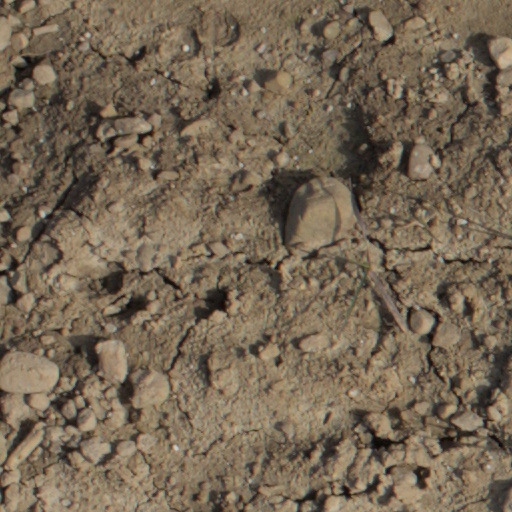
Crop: wheat